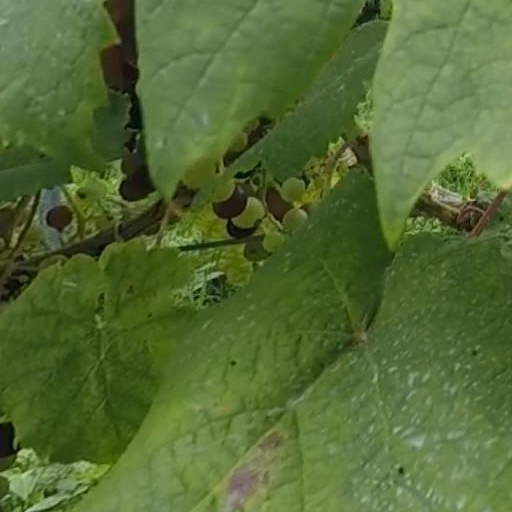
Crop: grape